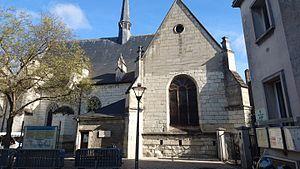
Facade Sud de l'église Saint-Symphorien
Le quartier Paul-Bert ou quai Paul-Bert, anciennement faubourg Saint-Symphorien ou encore faubourg Saint-Symphorien-des-Ponts-de-Tours est une subdivision de la ville française de Tours. Situé dans la partie Nord de la commune, il compte près de 3 000 habitants en 2012. C'est un petit quartier principalement résidentiel, peuplé de classes moyennes et supérieures. Il s'agit de l'implantation la plus ancienne située à Tours-Nord, le quartier ayant une histoire antique et médiévale notable. Son développement a été impulsé par la construction de ponts le reliant avec le centre de Tours.
L'église Saint-Symphorien est un bâtiment situé à Tours, sur la rive Nord de la Loire. La première mention qui en est faite est le fait de Charles le Chauve, en 852, qui confirme les « possessions de Marmoutier ». Les sources attestent souvent de cette possession. Elle fut, jusqu'au XVIIIᵉ siècle, toujours placée sous la dépendance de l'abbaye de Marmoutier.